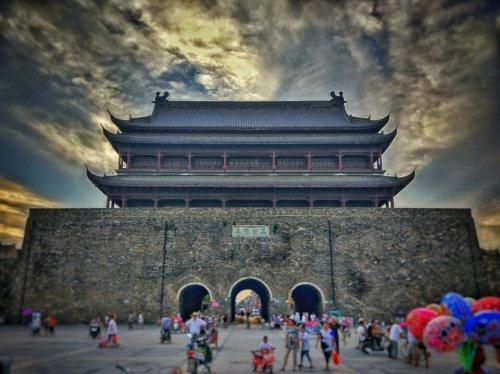
地标名称：明中都鼓楼
所在城市：滁州市·凤阳县